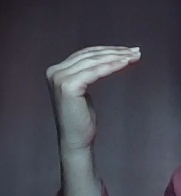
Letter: haa